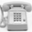
Label: telephone